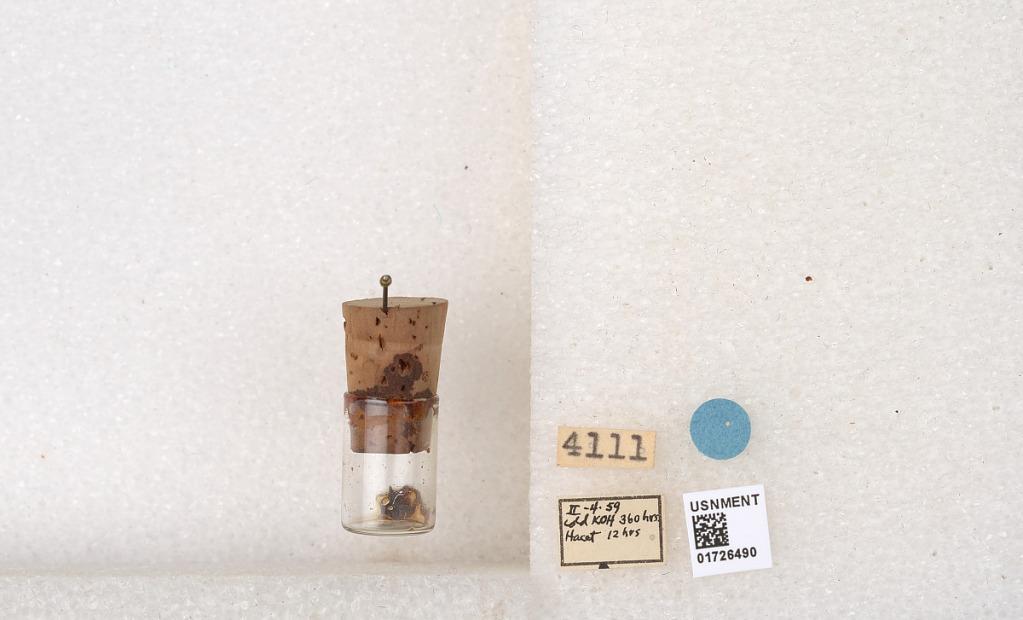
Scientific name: Xylocopa (Neoxylocopa) frontalis (Olivier)
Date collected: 1959-2-4